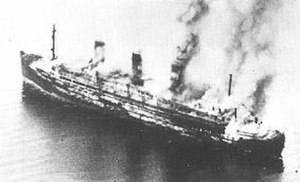
Cap Arcona / Skibet historie
Den brændendeCap Arcona kort tid efter angrebet
Cap Arcona var en tysk luksus oceandamper på 27 500 tons.